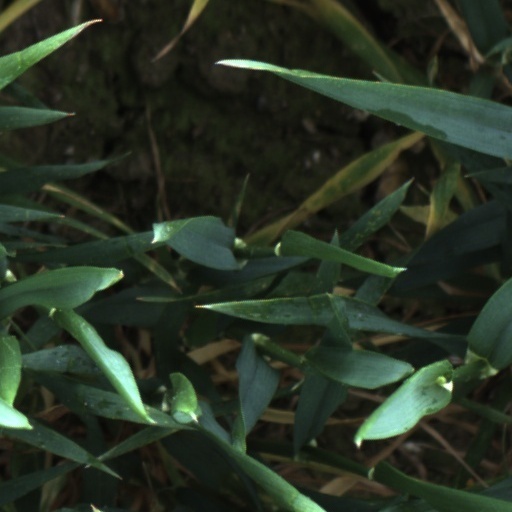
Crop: wheat